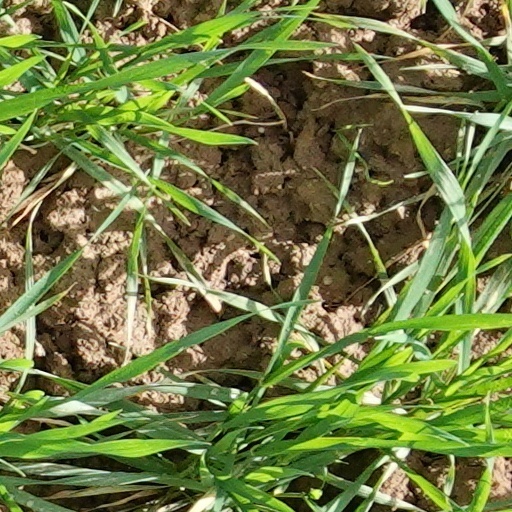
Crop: wheat